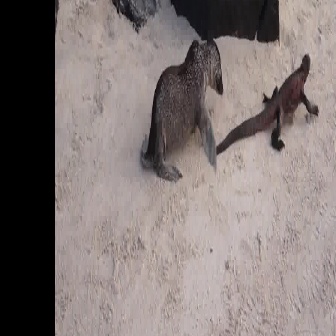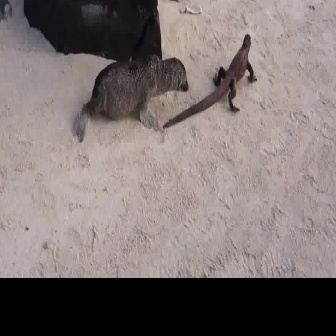
  Please identify the target specified by the bounding box [211,52,318,160] in the first image and locate it in the second image. Return the coordinates in [x_min,y_min,x_max,y_max] format.
Answer: [161,33,257,129]